Boyar

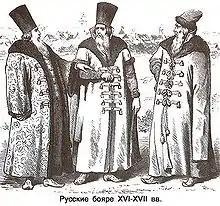
Russian boyars in the 16th–17th centuries

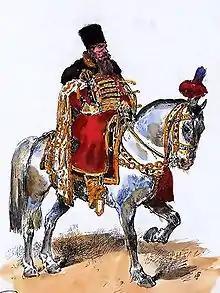
A mounted Russian boyar from the 17th century

A boyar or bolyar was a member of the highest rank of the feudal nobility in many Eastern European states, including Bulgaria, Kievan Rus' (and later Russia), Moldavia and Wallachia (and later Romania), Lithuania and among Baltic Germans. Comparable to Dukes/Grand Dukes, Boyars were second only to the ruling princes, grand princes or tsars from the 10th to the 17th centuries.